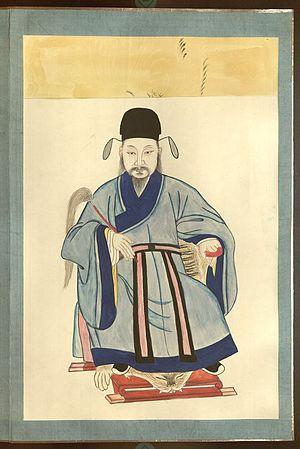
Mu Dong, né le 1ᵉʳ novembre 1534, décédé le 6 décembre 1579, est un tusi naxi de la province du Yunnan. Il est également appelé A-mu A-tu, qui est son nom naxi. Il dirigea à Lijiang entre 1568 et 1579. son père était Mu Gao, et sa mère Ashimao. Son fils Mu Wang lui succède.